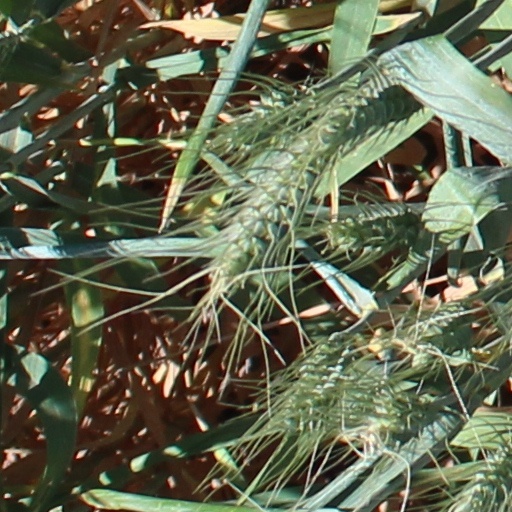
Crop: wheat